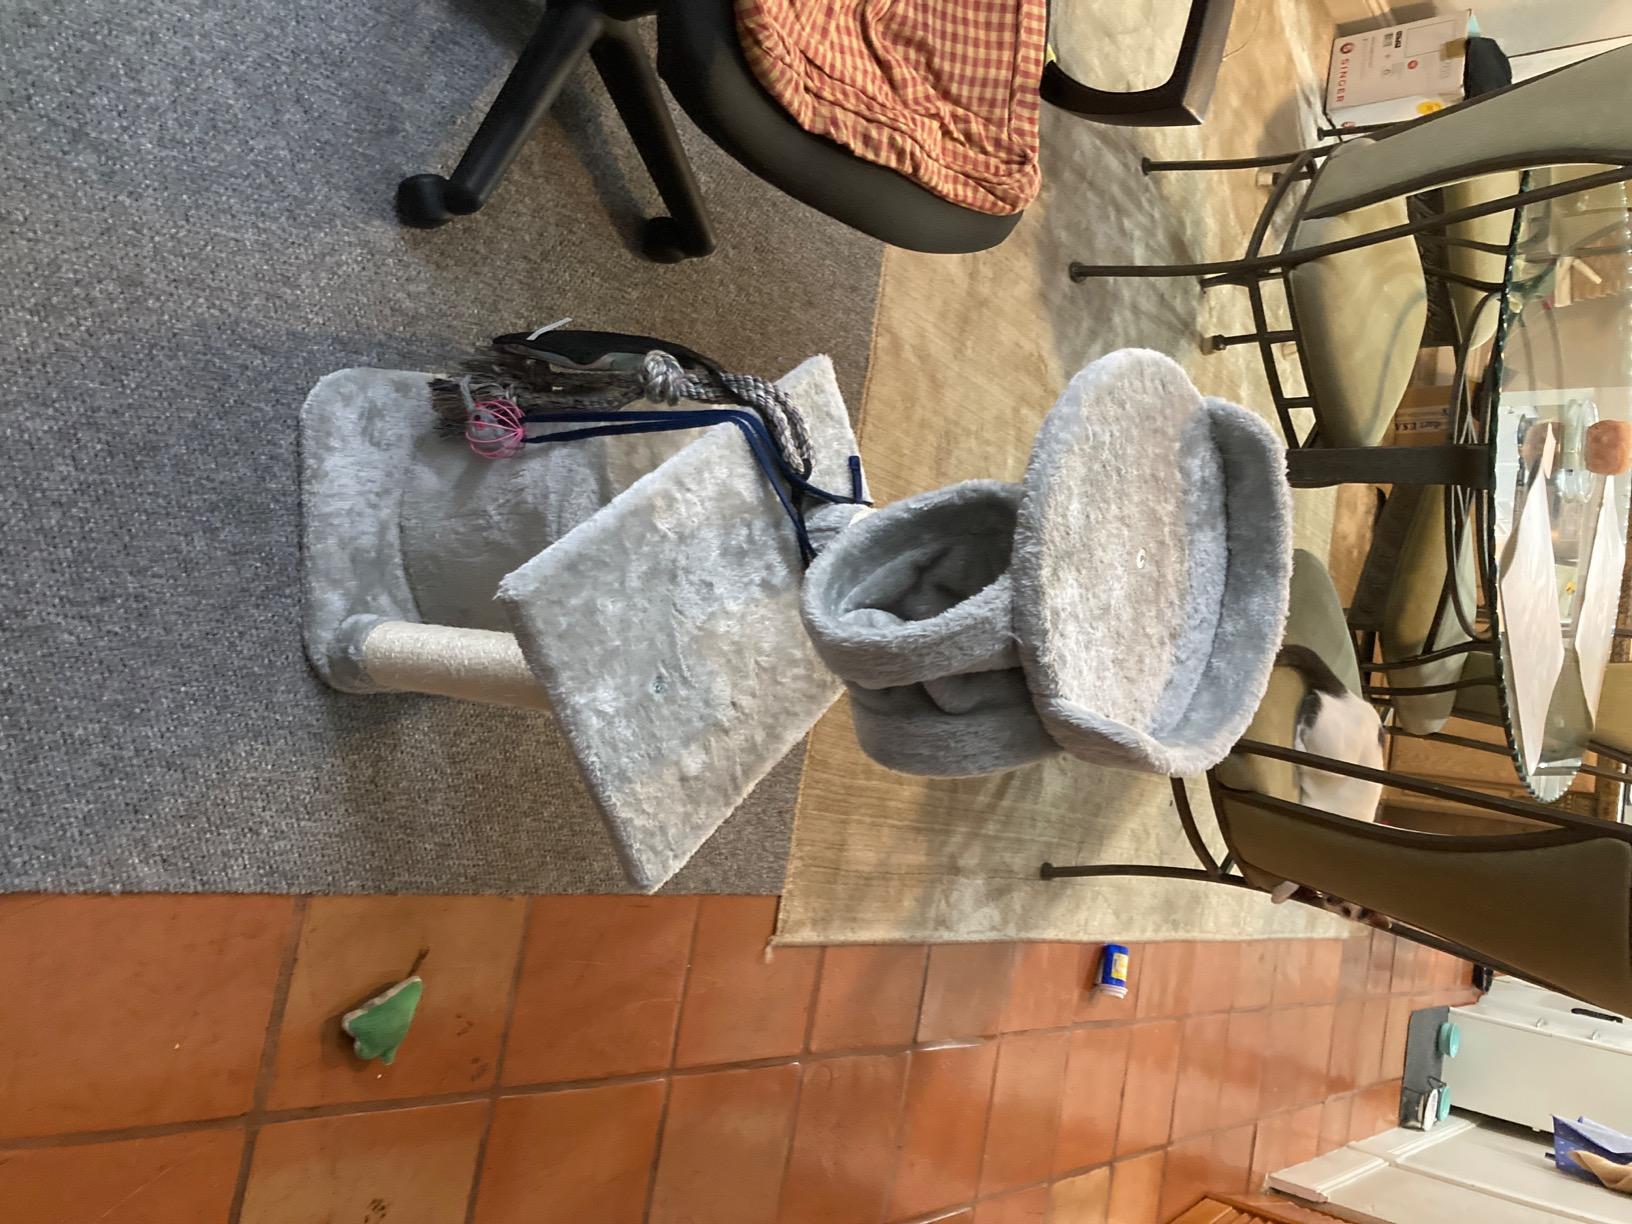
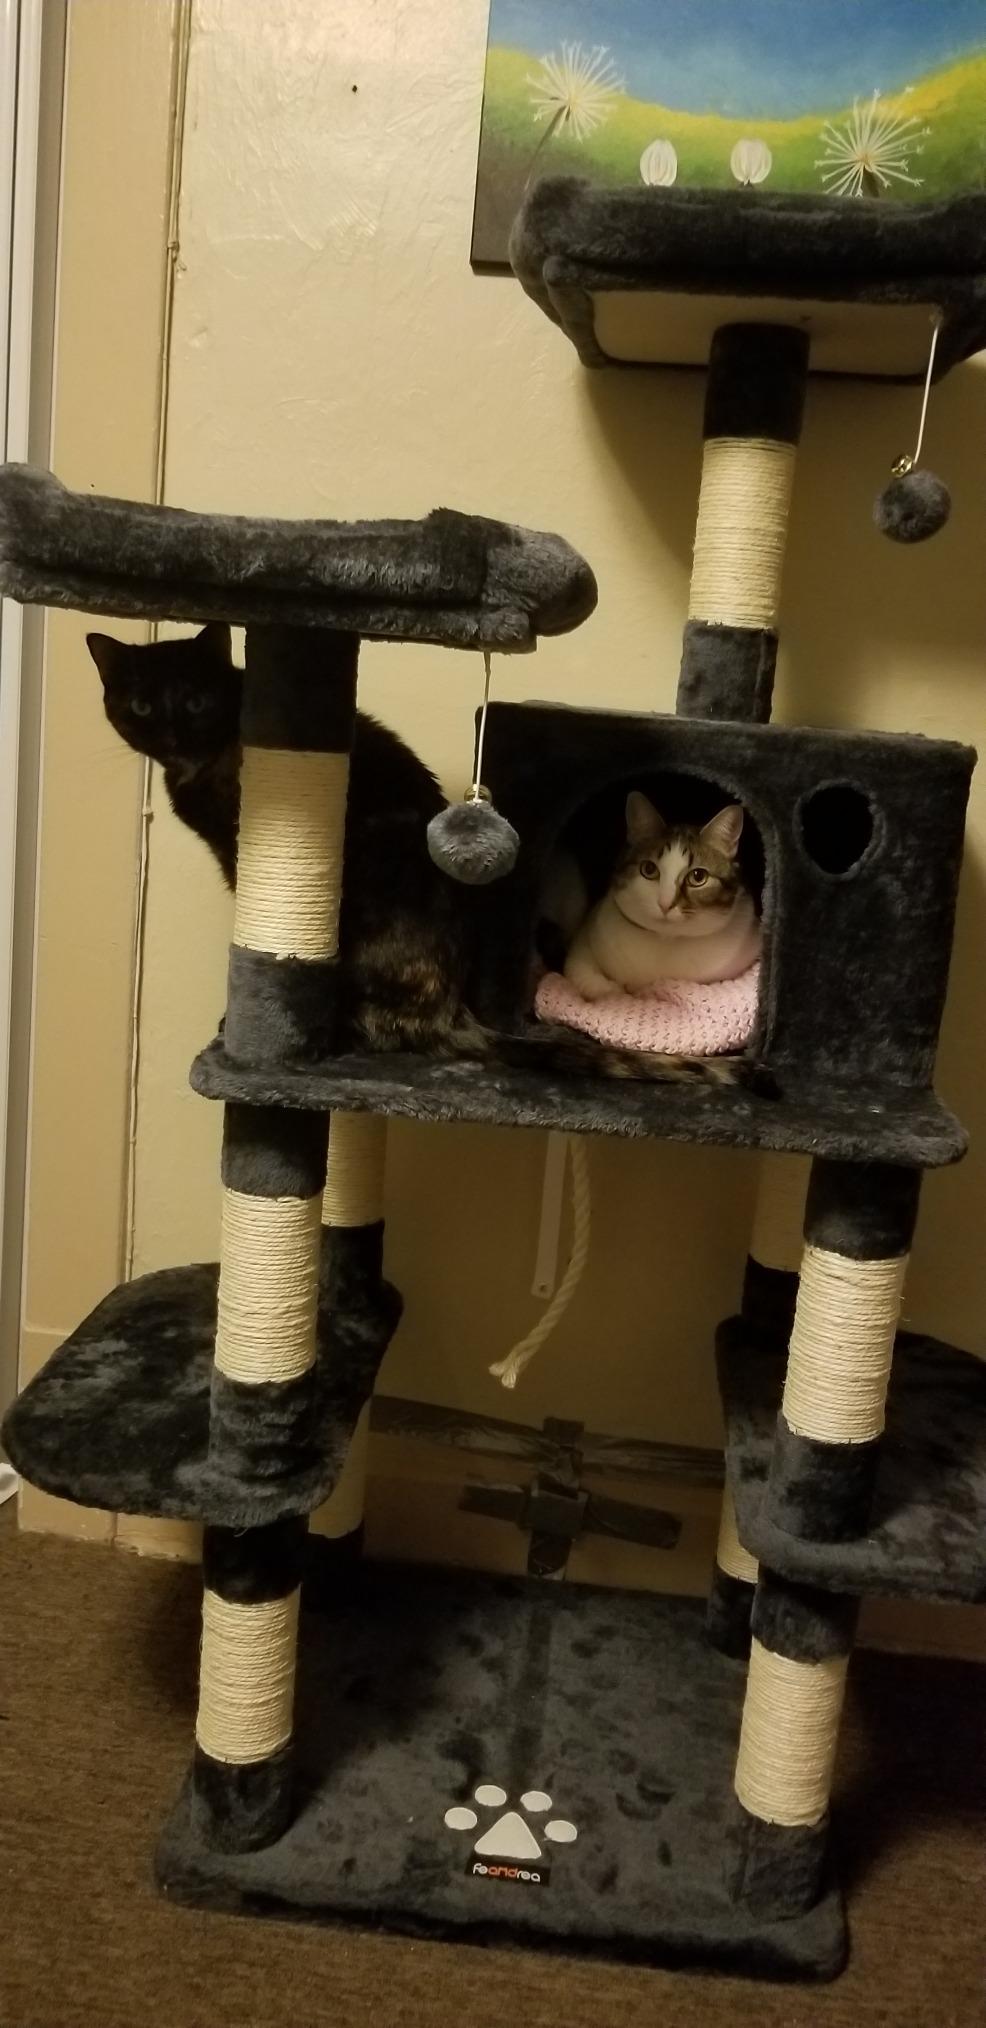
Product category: items_cat tree
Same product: no